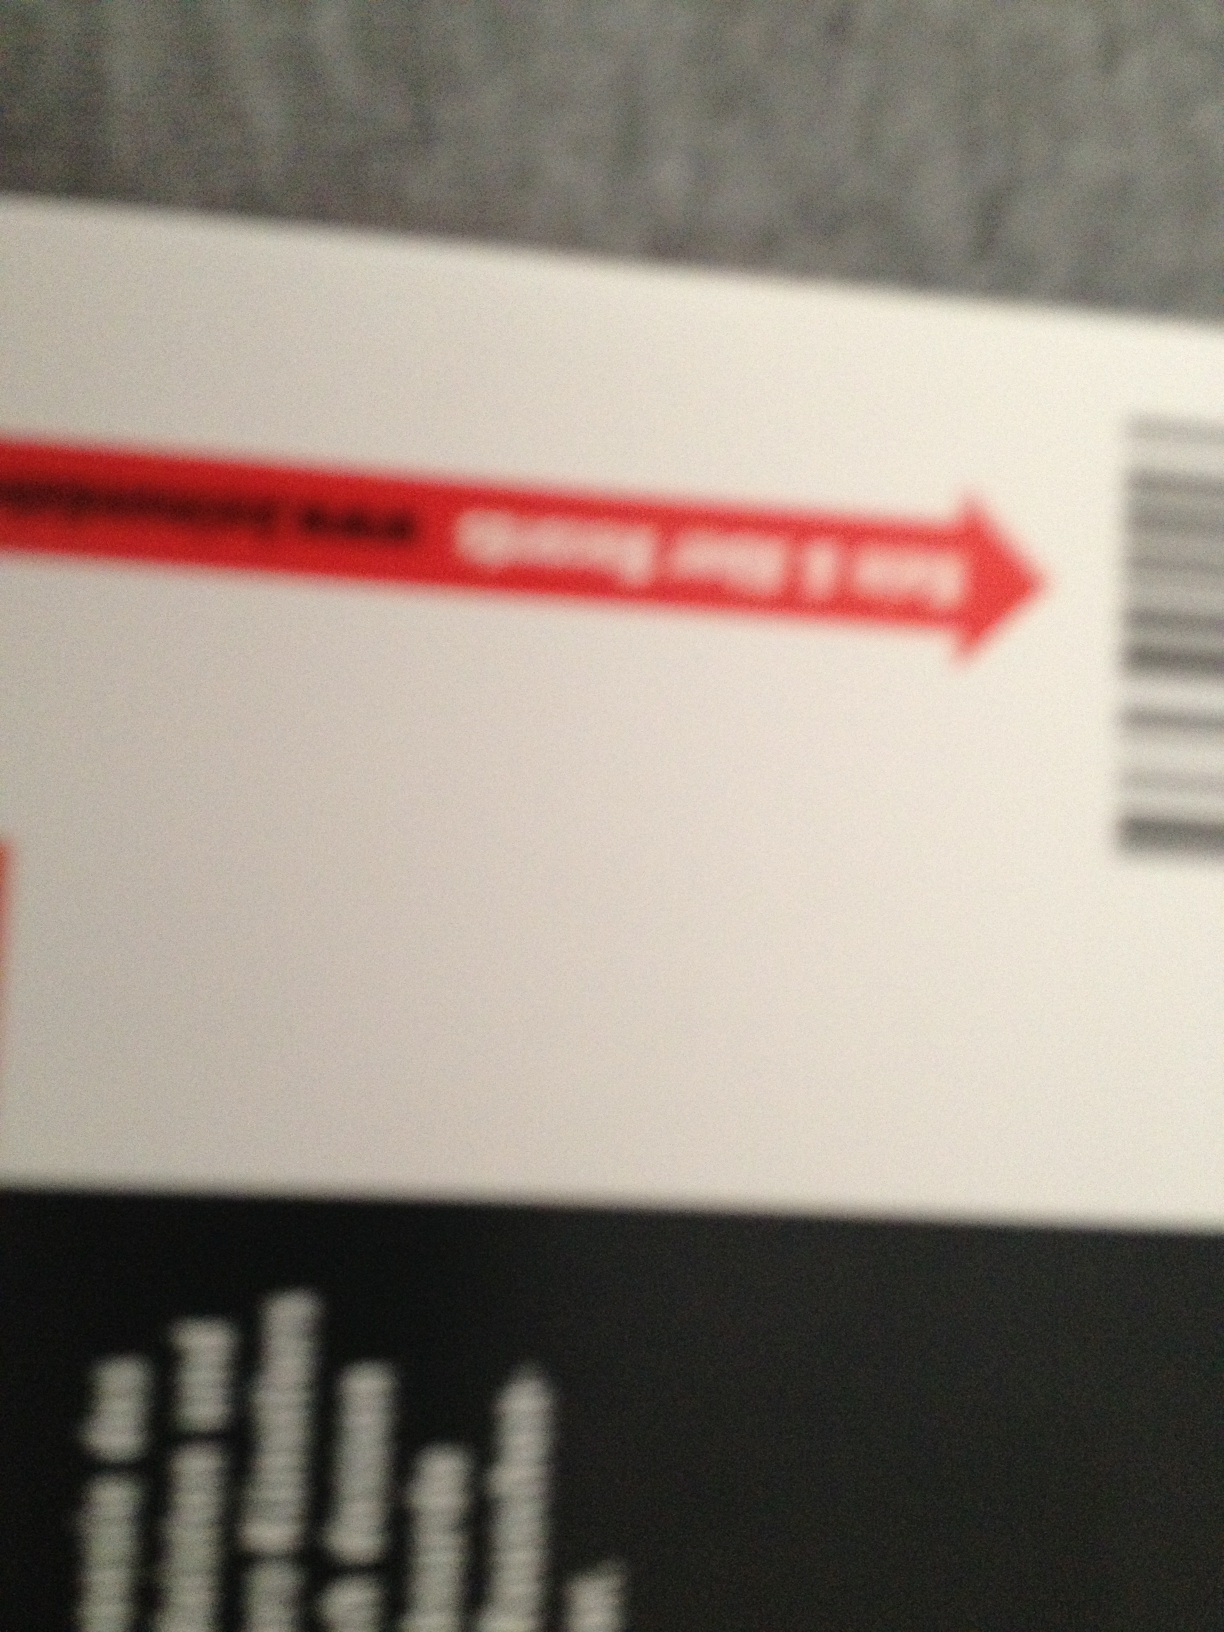Question: Can you tell me the name of the audio CD.
Answer: unanswerable